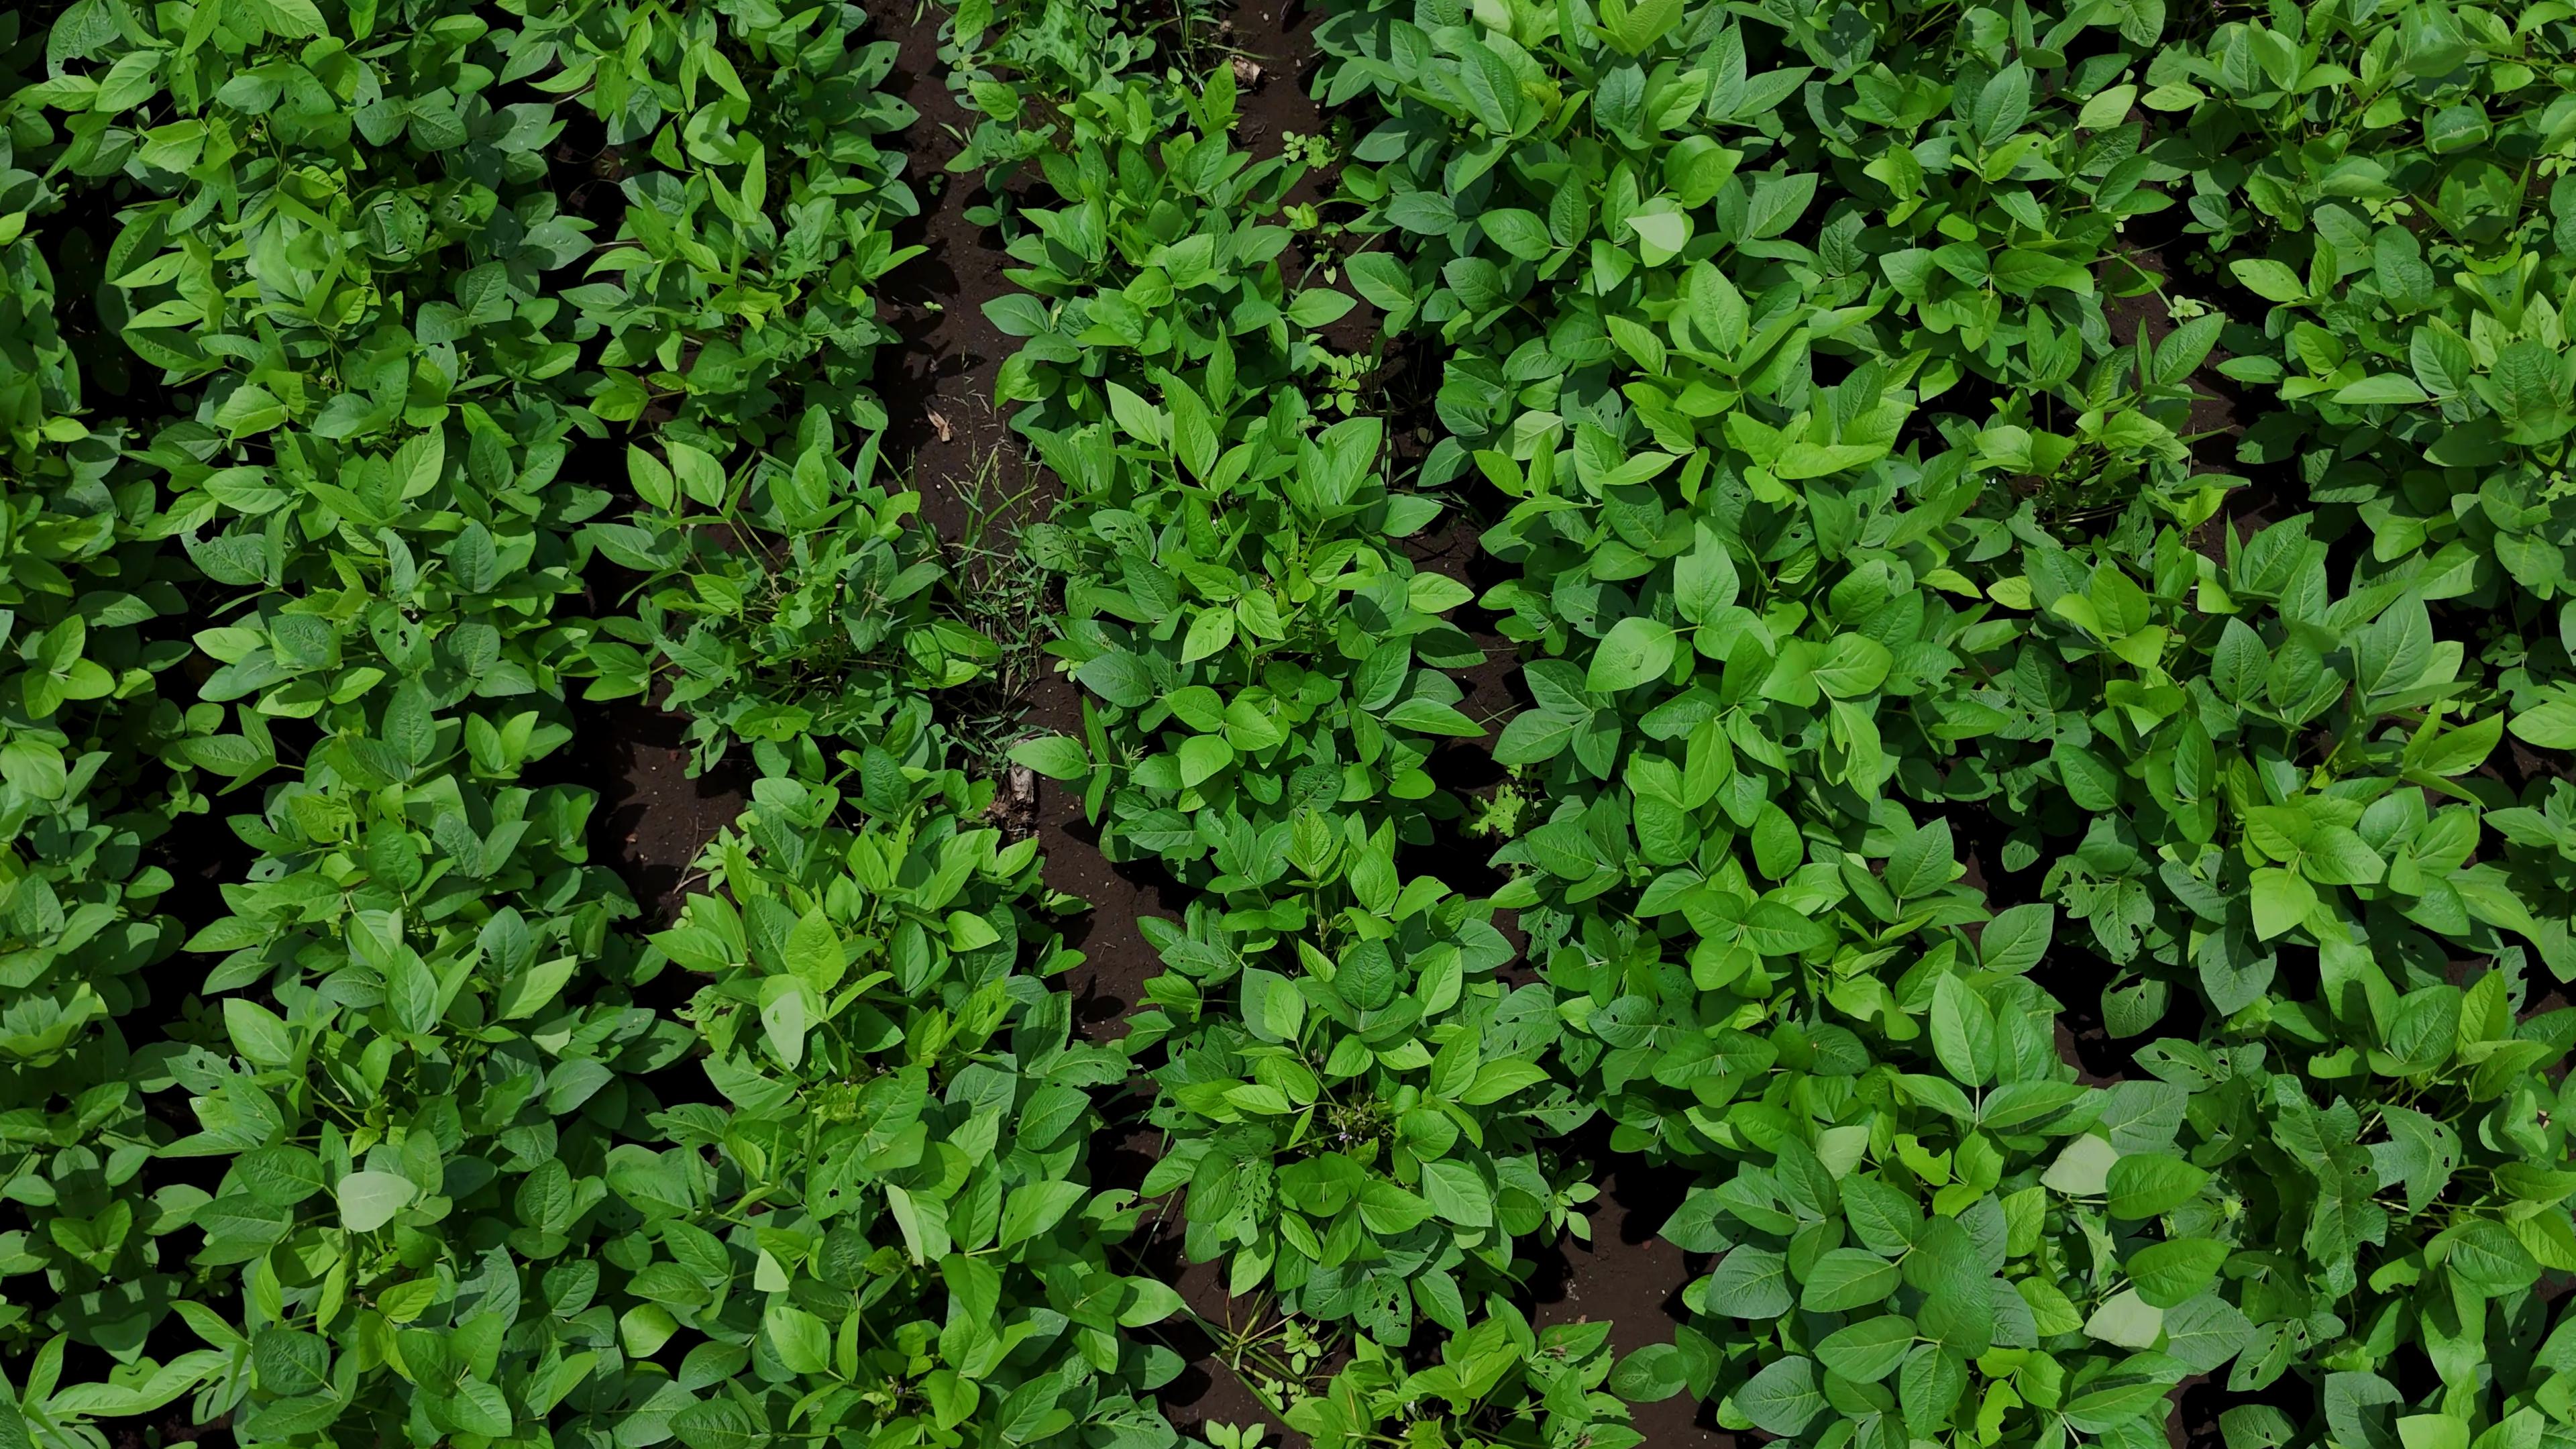
Label: Healthy